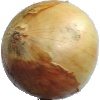
Label: white_onion